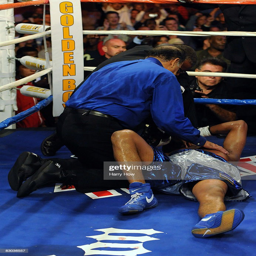
boxer is tended to by the referee .